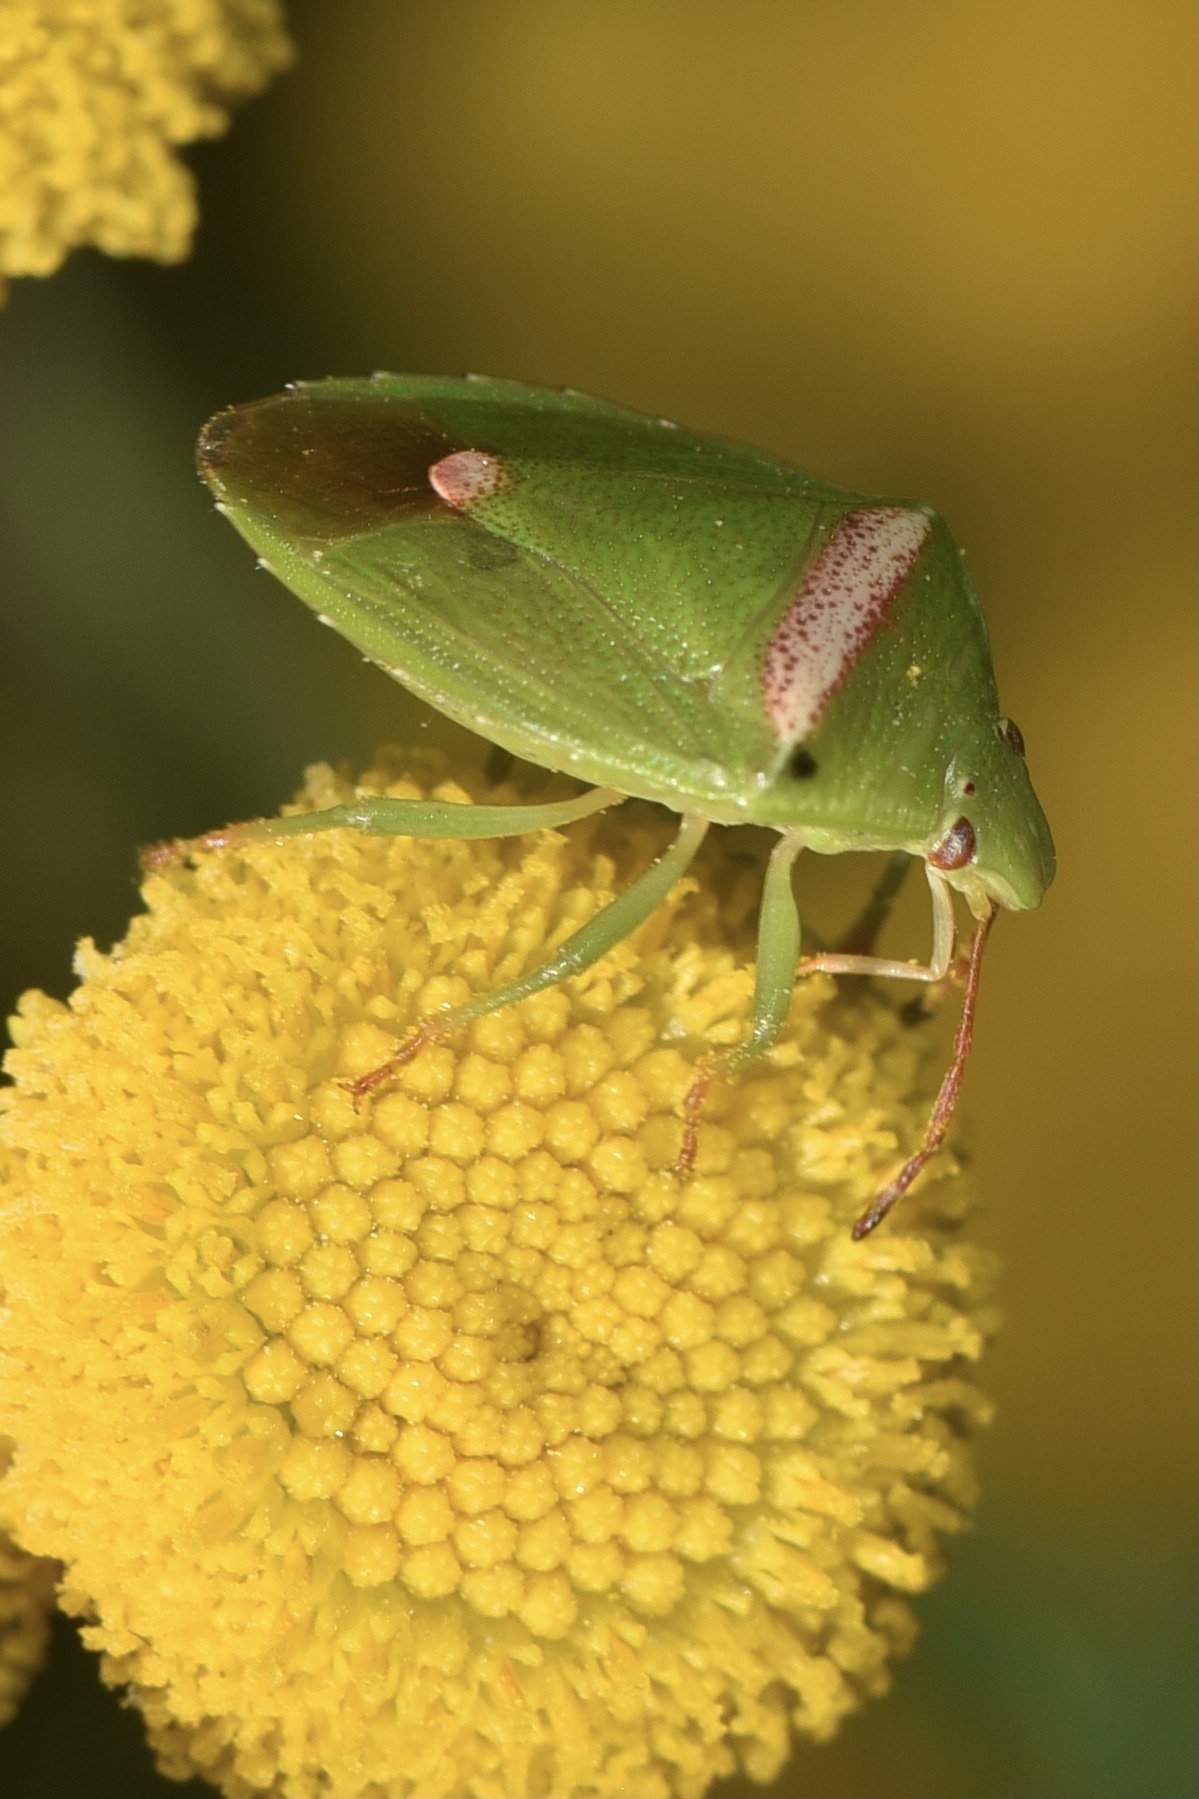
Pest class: stink_bug